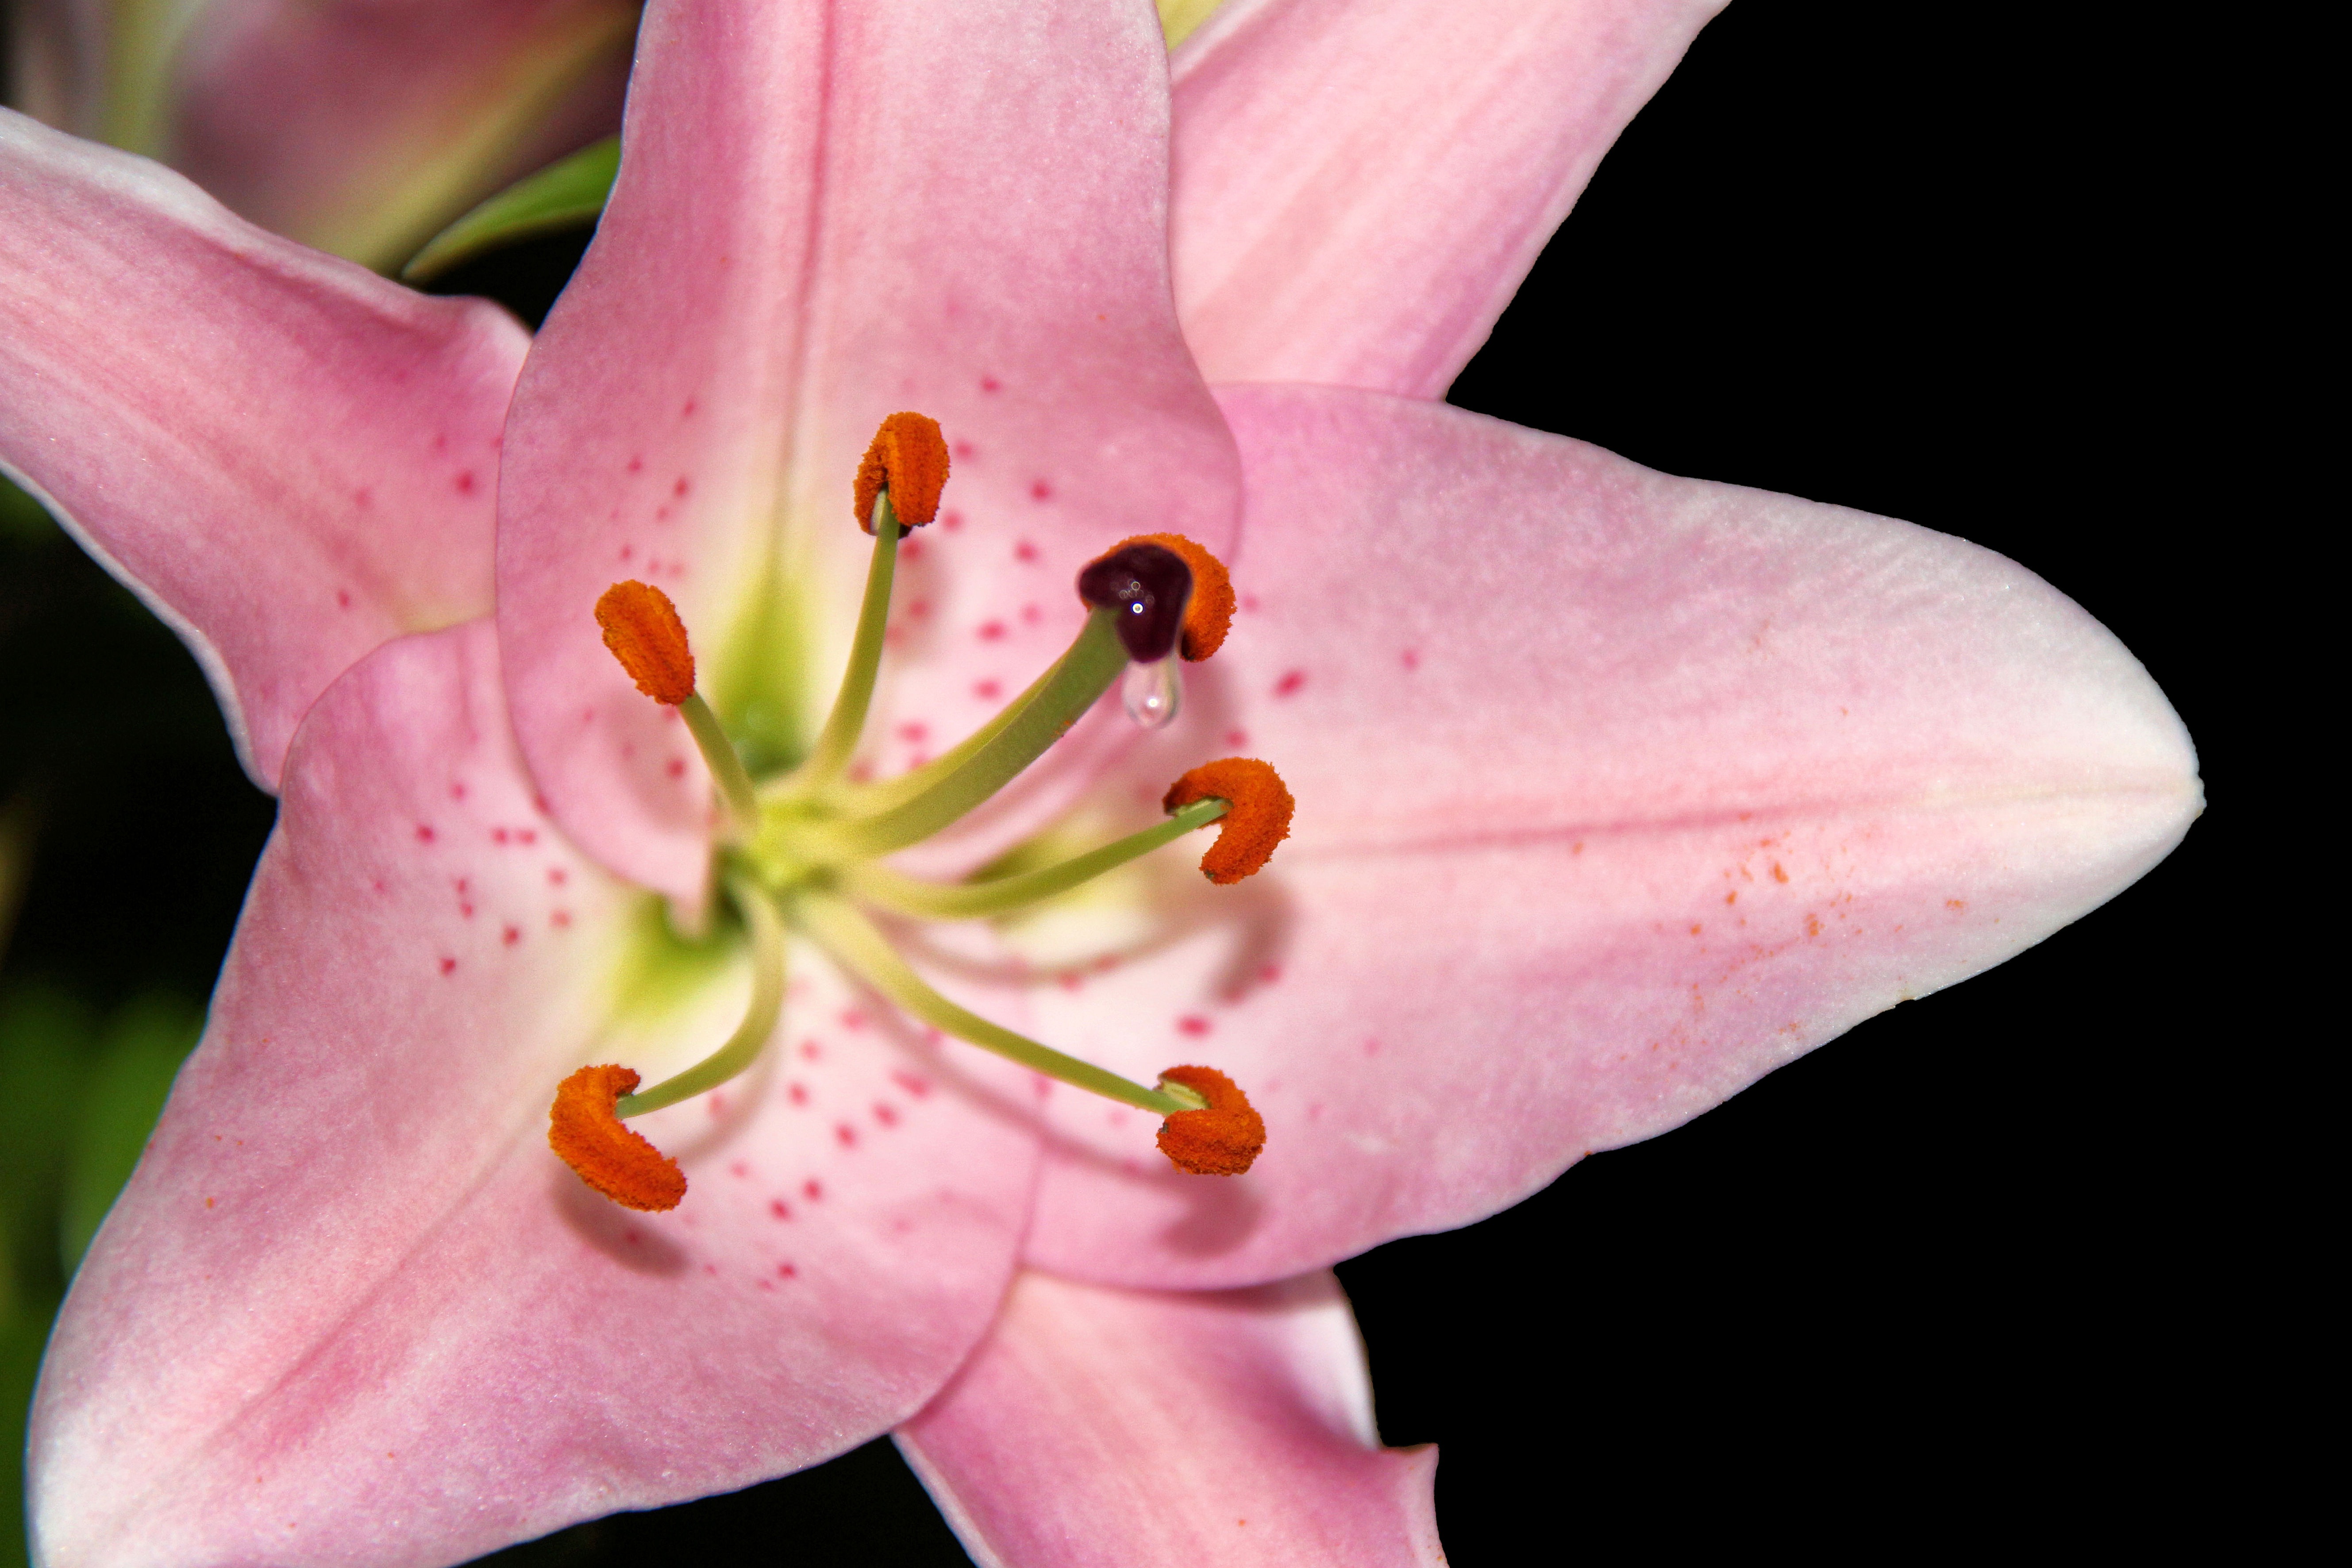
blossom, plant, flower, petal, pollen, pink, flora, close up, pistil, lily, nectar, daylily, calyx, macro photography, flowering plant, flower nectar, nectar drops, plant stem, land plant